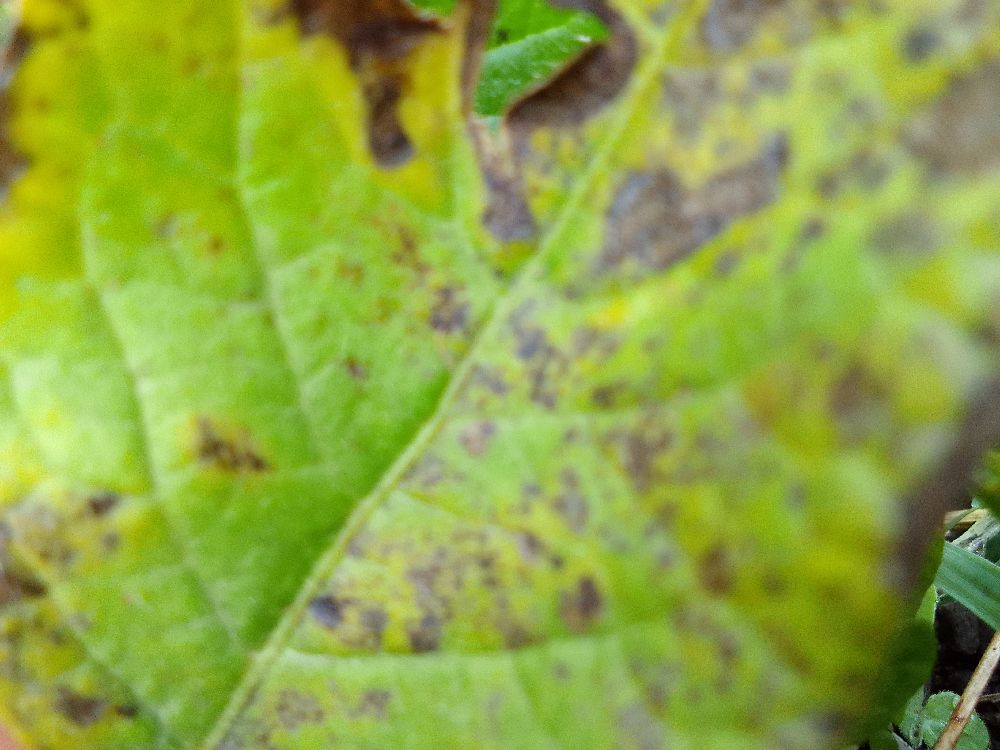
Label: Early blight